Pinkie's Corner

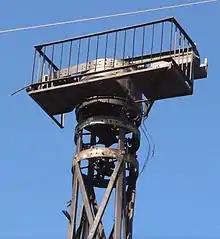
Wind charger

Pinkie became known as a "Supreme Do-It-Yourselfer", including in generating and using electricity before rural electrification became general. The site is a monument to resourcefulness during the hard times of the Great Depression.